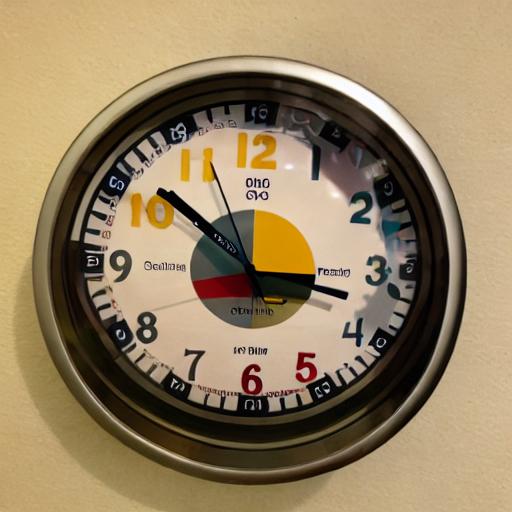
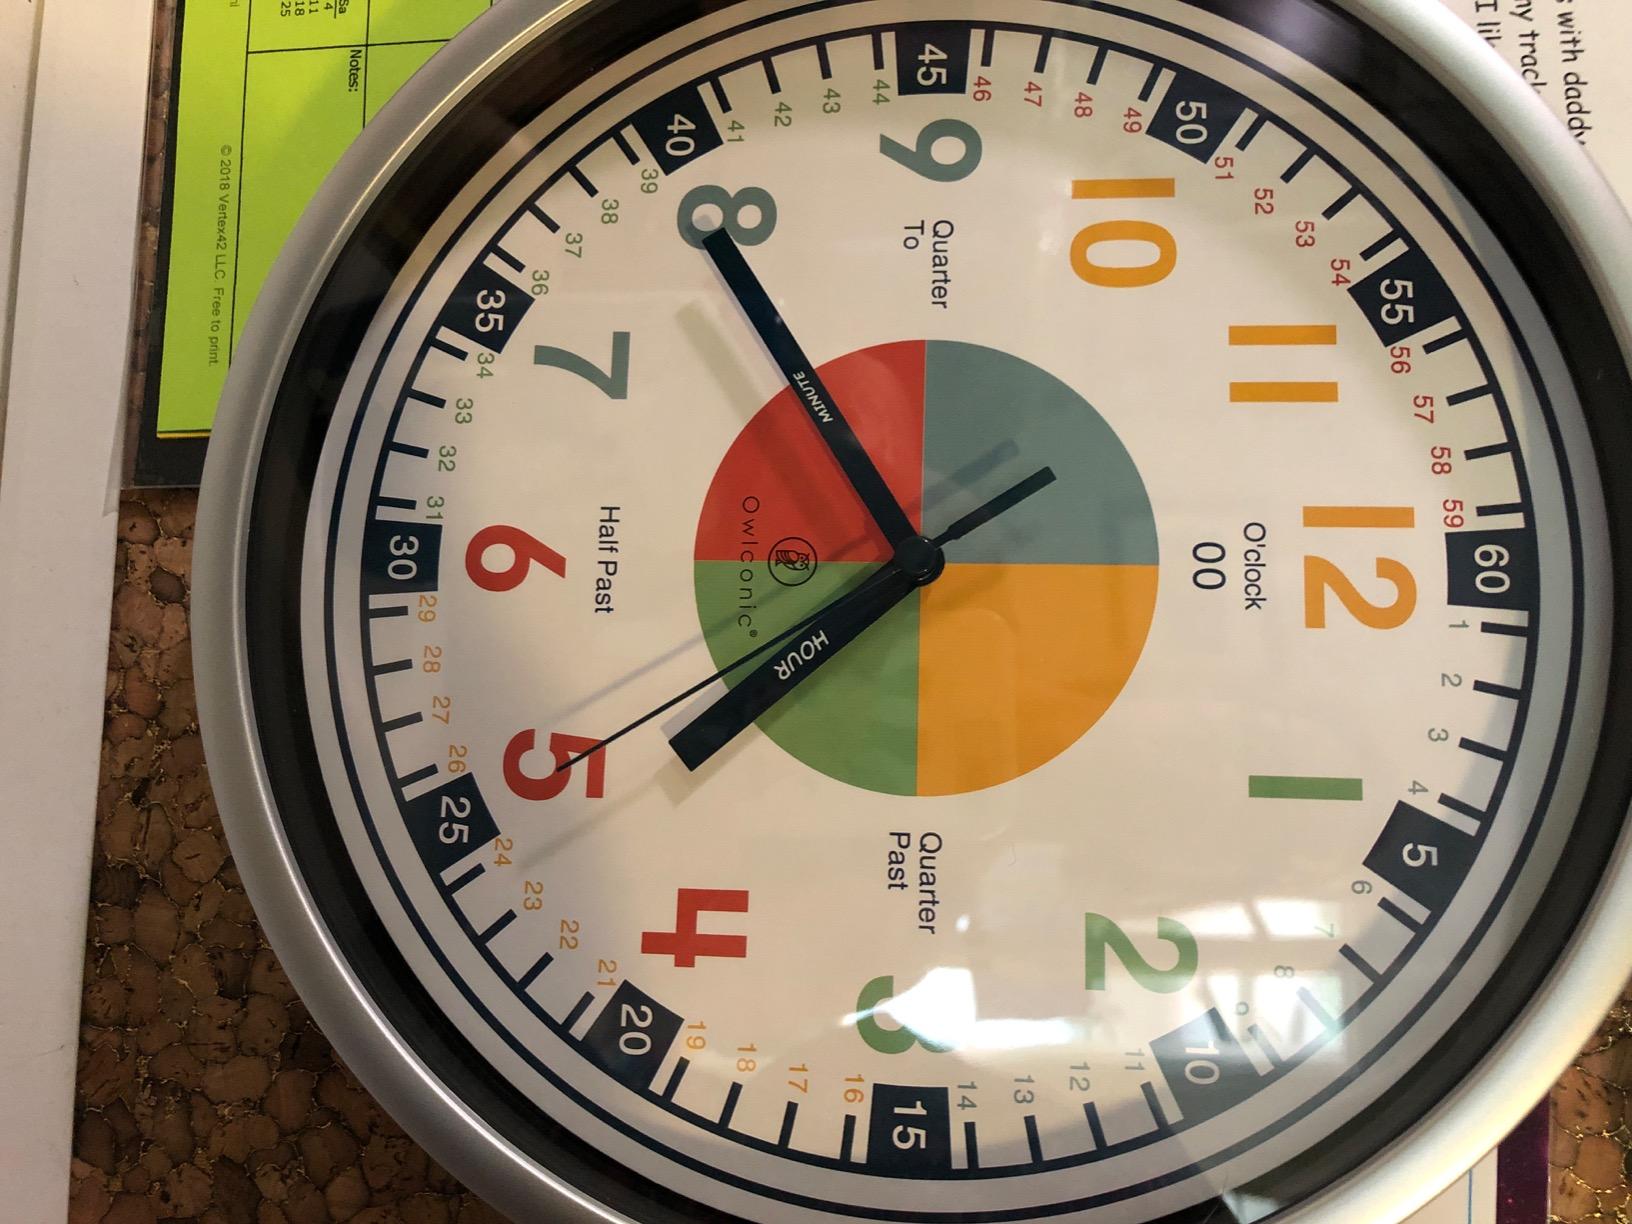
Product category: clock
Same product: no